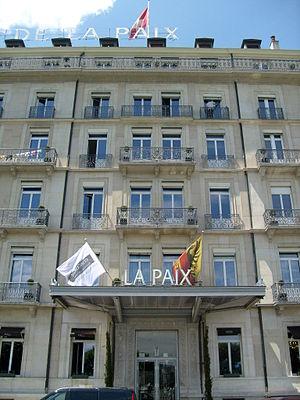
L’Hôtel de la Paix est un hôtel de Suisse.